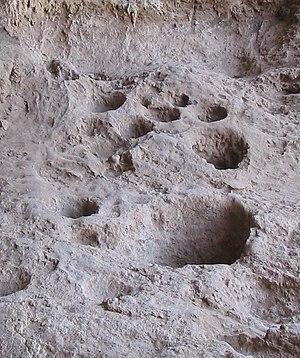
Le Natoufien est une culture archéologique de l'Épipaléolithique, attestée au Levant entre 14 500 et 11 500 avant le présent, et caractérisée par les premières expériences de sédentarisation. Elle doit son nom à la vallée du Wadi en-Natouf en Cisjordanie où elle a été identifiée par l'archéologue britannique Dorothy Garrod en 1928.
Le mortier est un récipient permettant de broyer des matières que l'on veut transformer en pâte ou en poudre grâce à l'action d'un pilon. Mortier et pilon sont souvent fabriqués en pierre, en bois, en céramique ou porcelaine, en métal ou en verre.